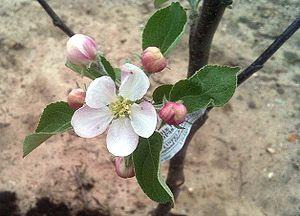
Fleur de pommier GoldRush
La Goldrush est un cultivar de pommier domestique.